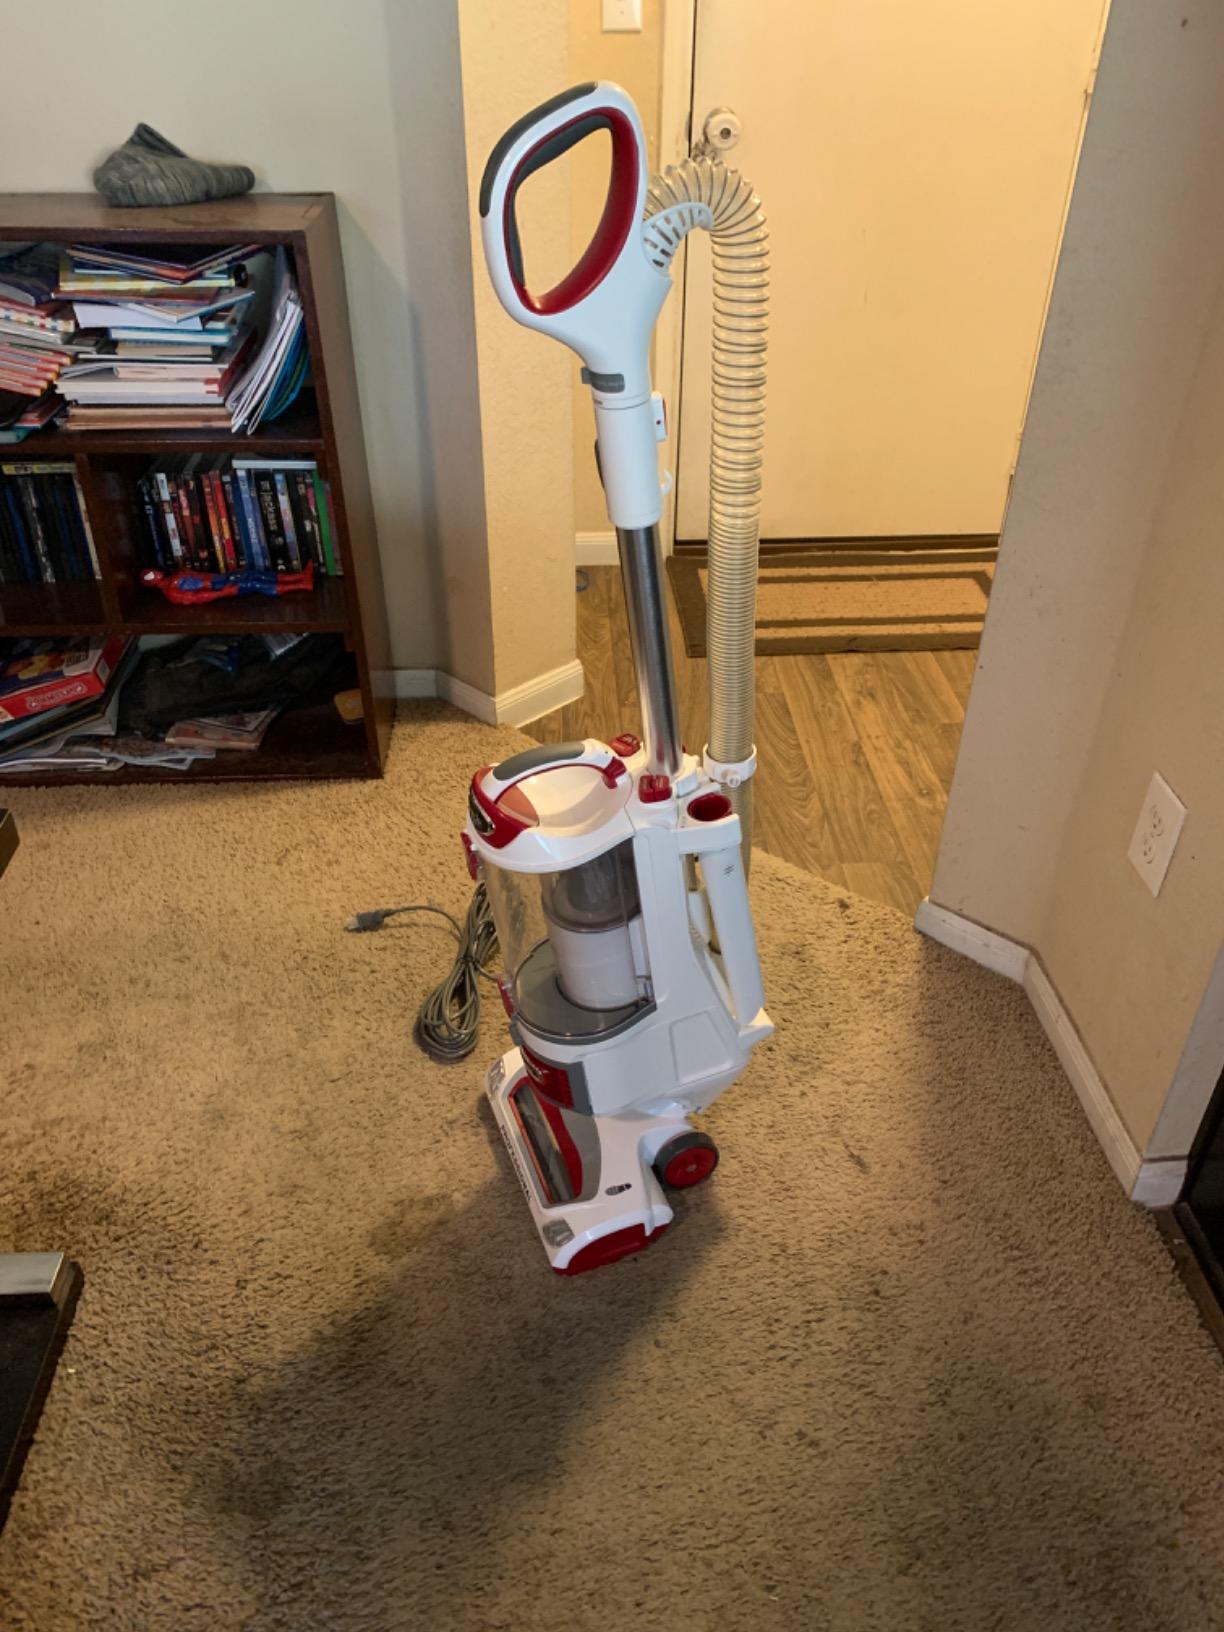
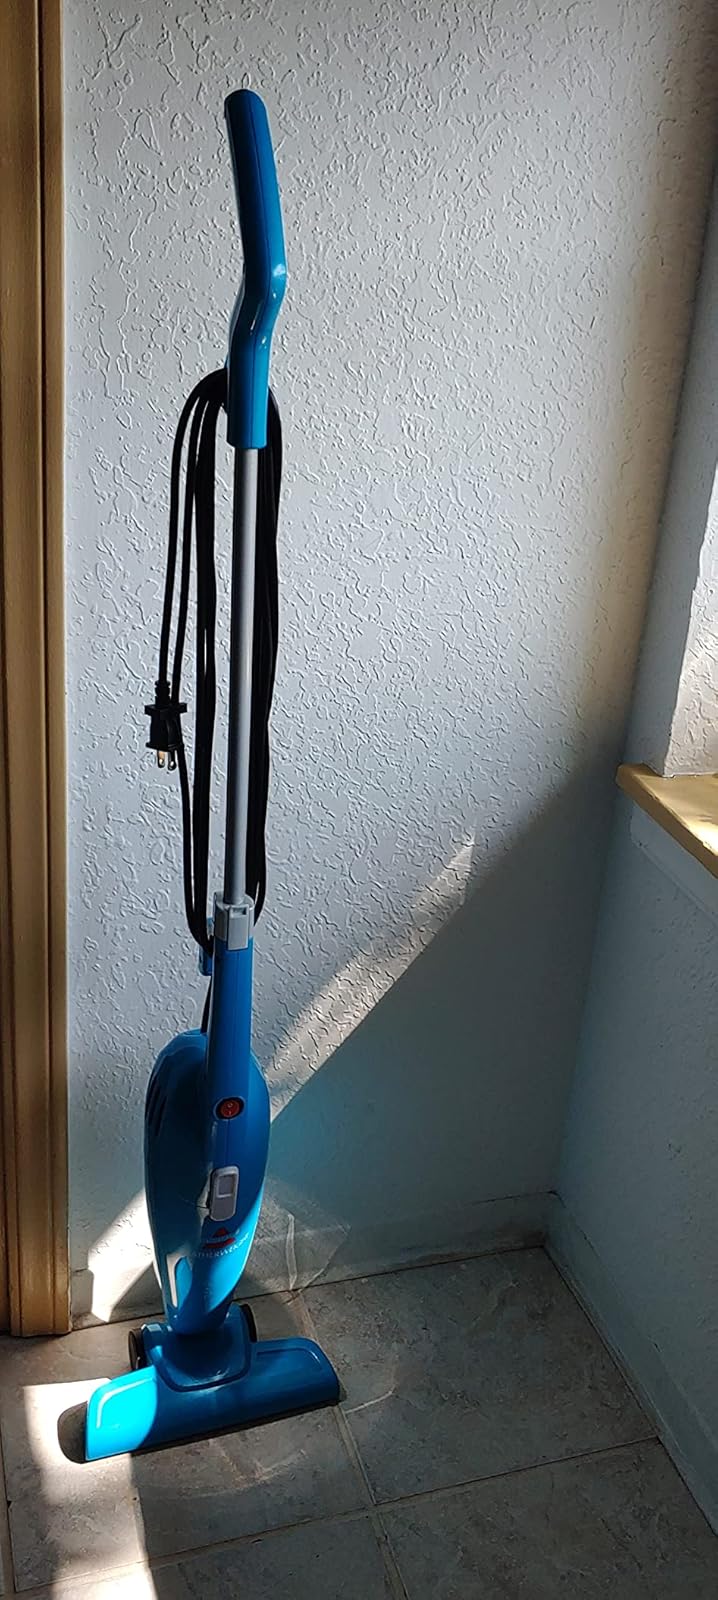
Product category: items_vacuum
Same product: no